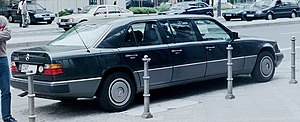
Mercedes-Benz type 124 / Modelvarianter / Facelift
Mercedes-Benz 260 E Lang (1989–1993)
Mercedes-Benz type 124 var en serie af øvre mellemklassebiler fra Mercedes-Benz, bygget mellem slutningen af 1984 og midten af 1997.